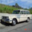
Label: automobile